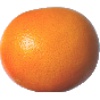
Label: pink_grapefruit